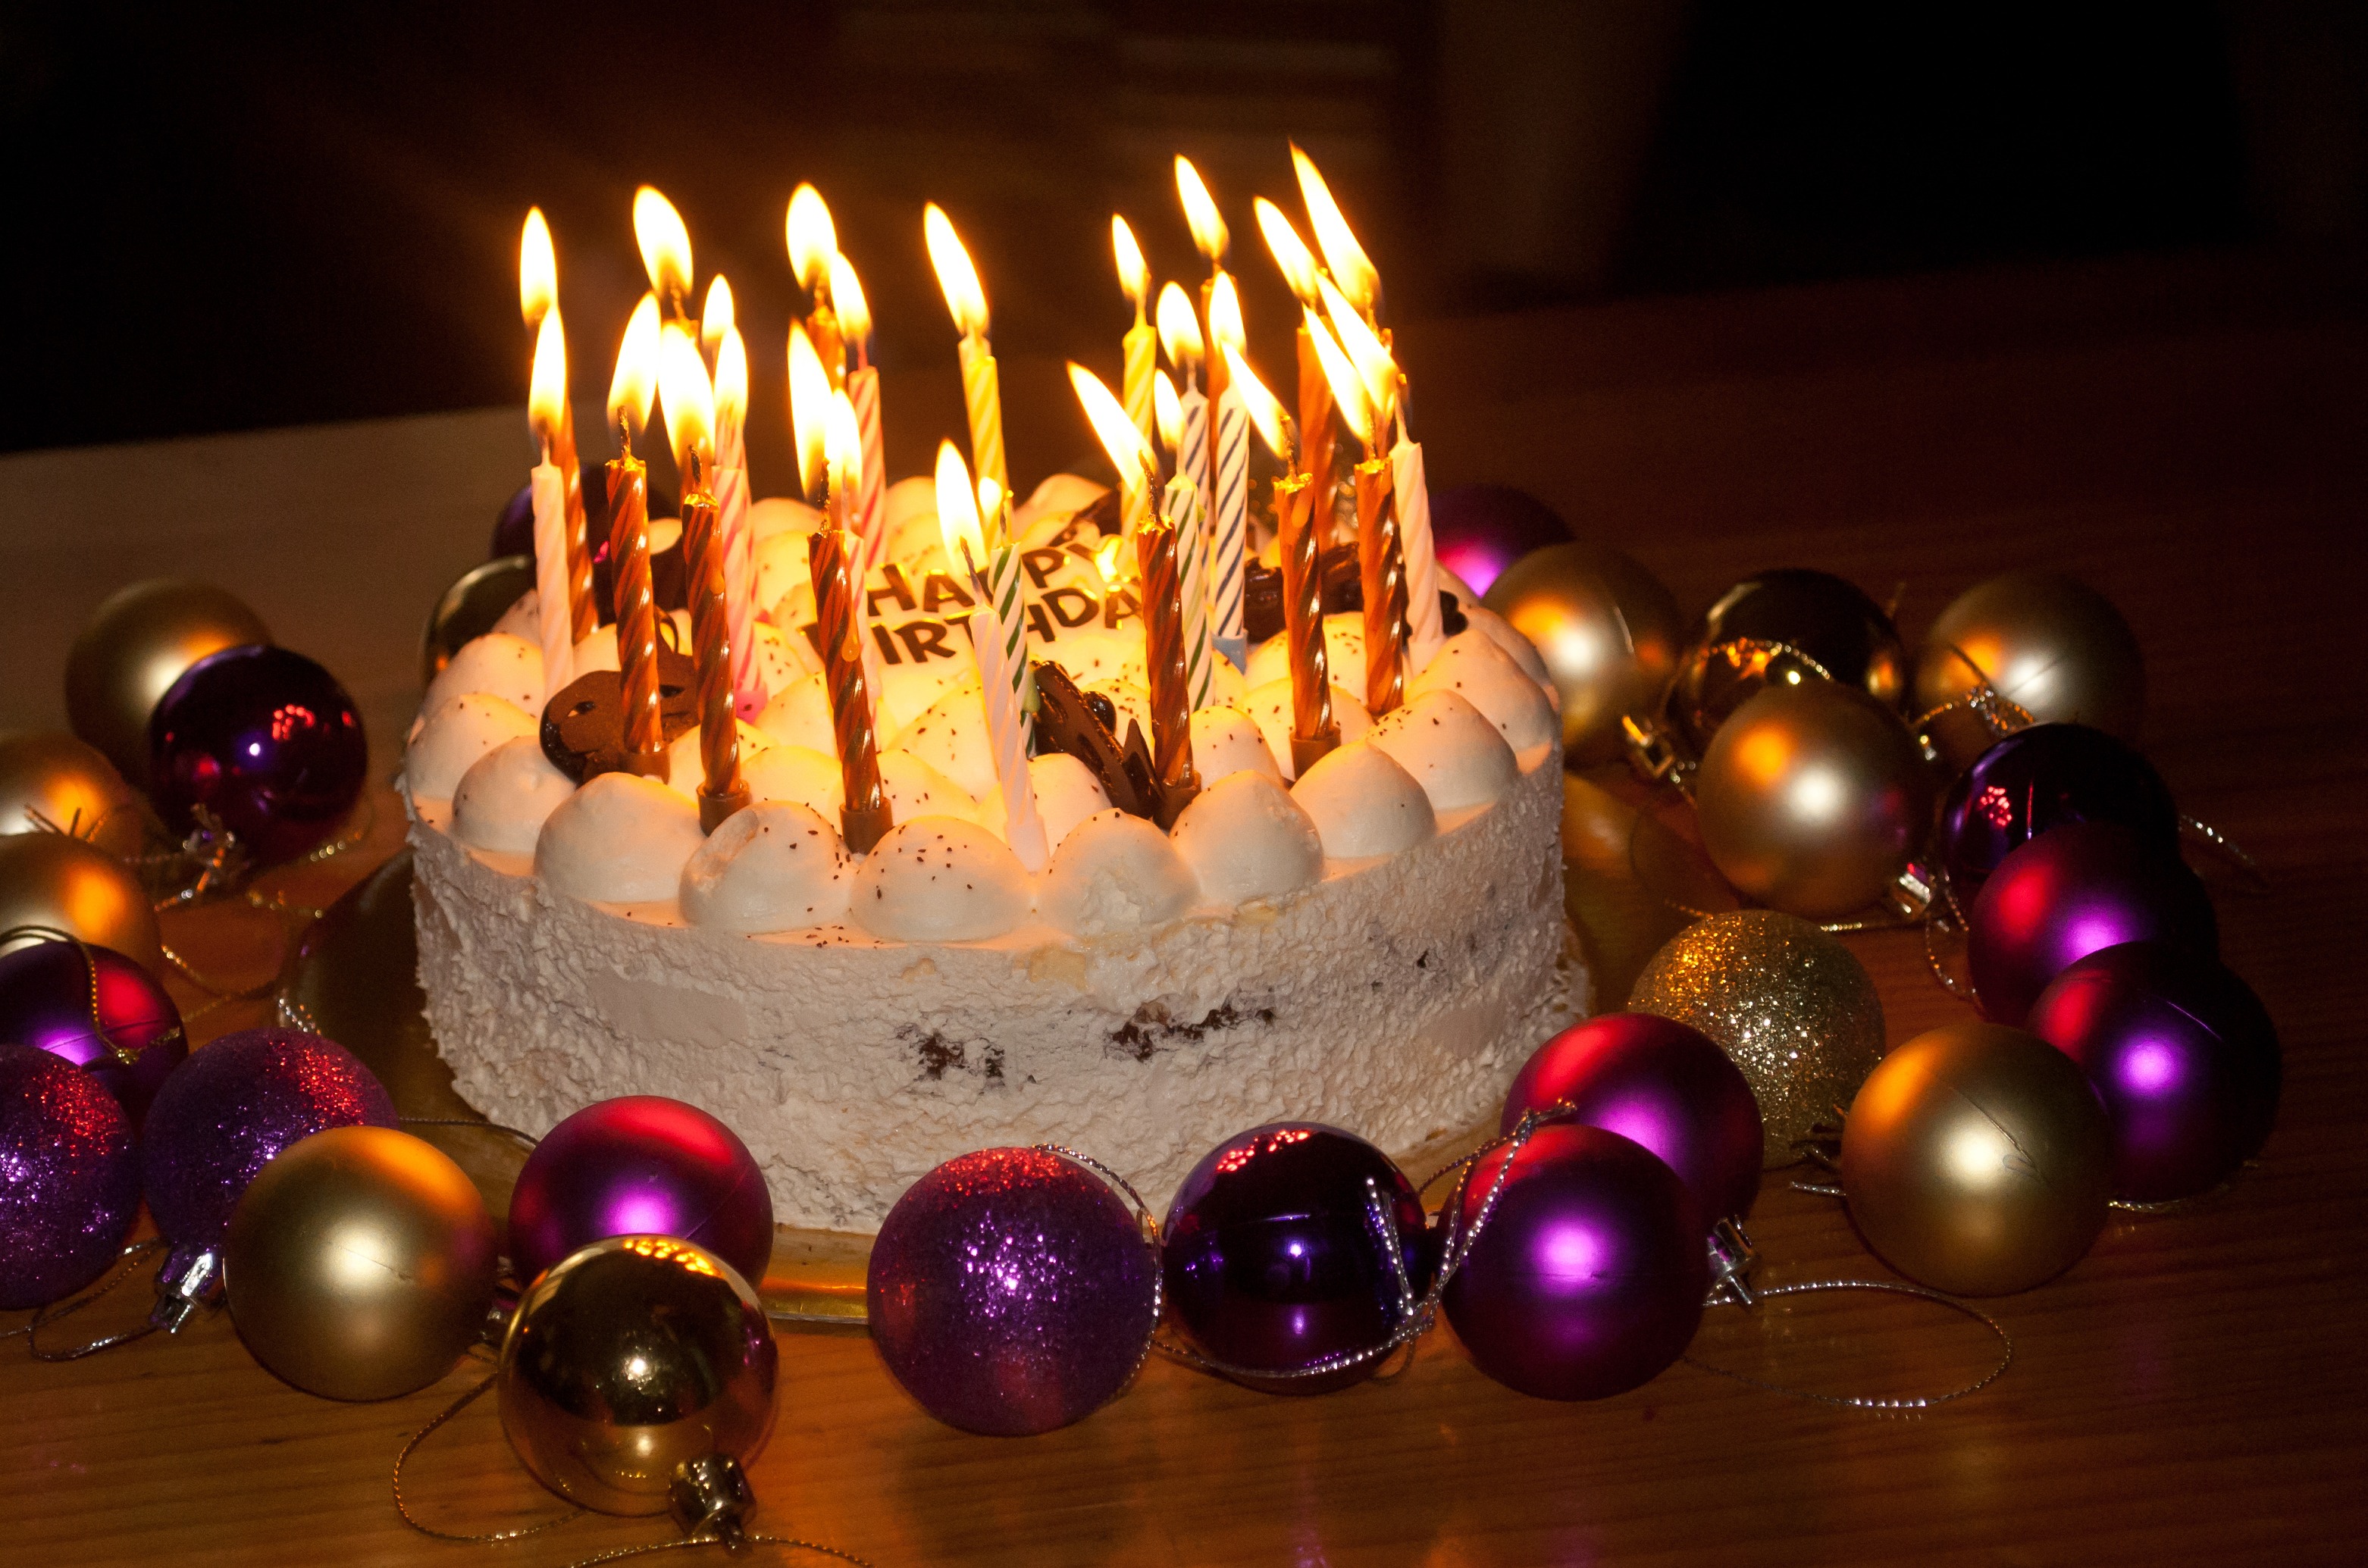
food, holiday, christmas, lighting, decor, cake, birthday cake, christmas decoration, candles, sweets, event, birthday, baked goods, white cake, vanila cake